Padalarang railway station

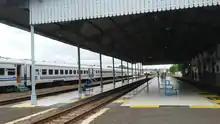
The platform of the station

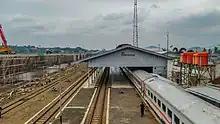
The original station roof overcapping

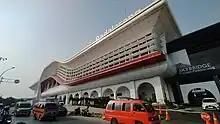
The Padalarang HSR station building which is built next to the existing Padalarang station

This station has five railway lines with lines 2 and 3 being straight tracks and line 5 having ballast loading and unloading facilities. The section of the path leading to Cilame Station is still a single track, while the section of the path leading to the Gadobangkong Station is a double track.